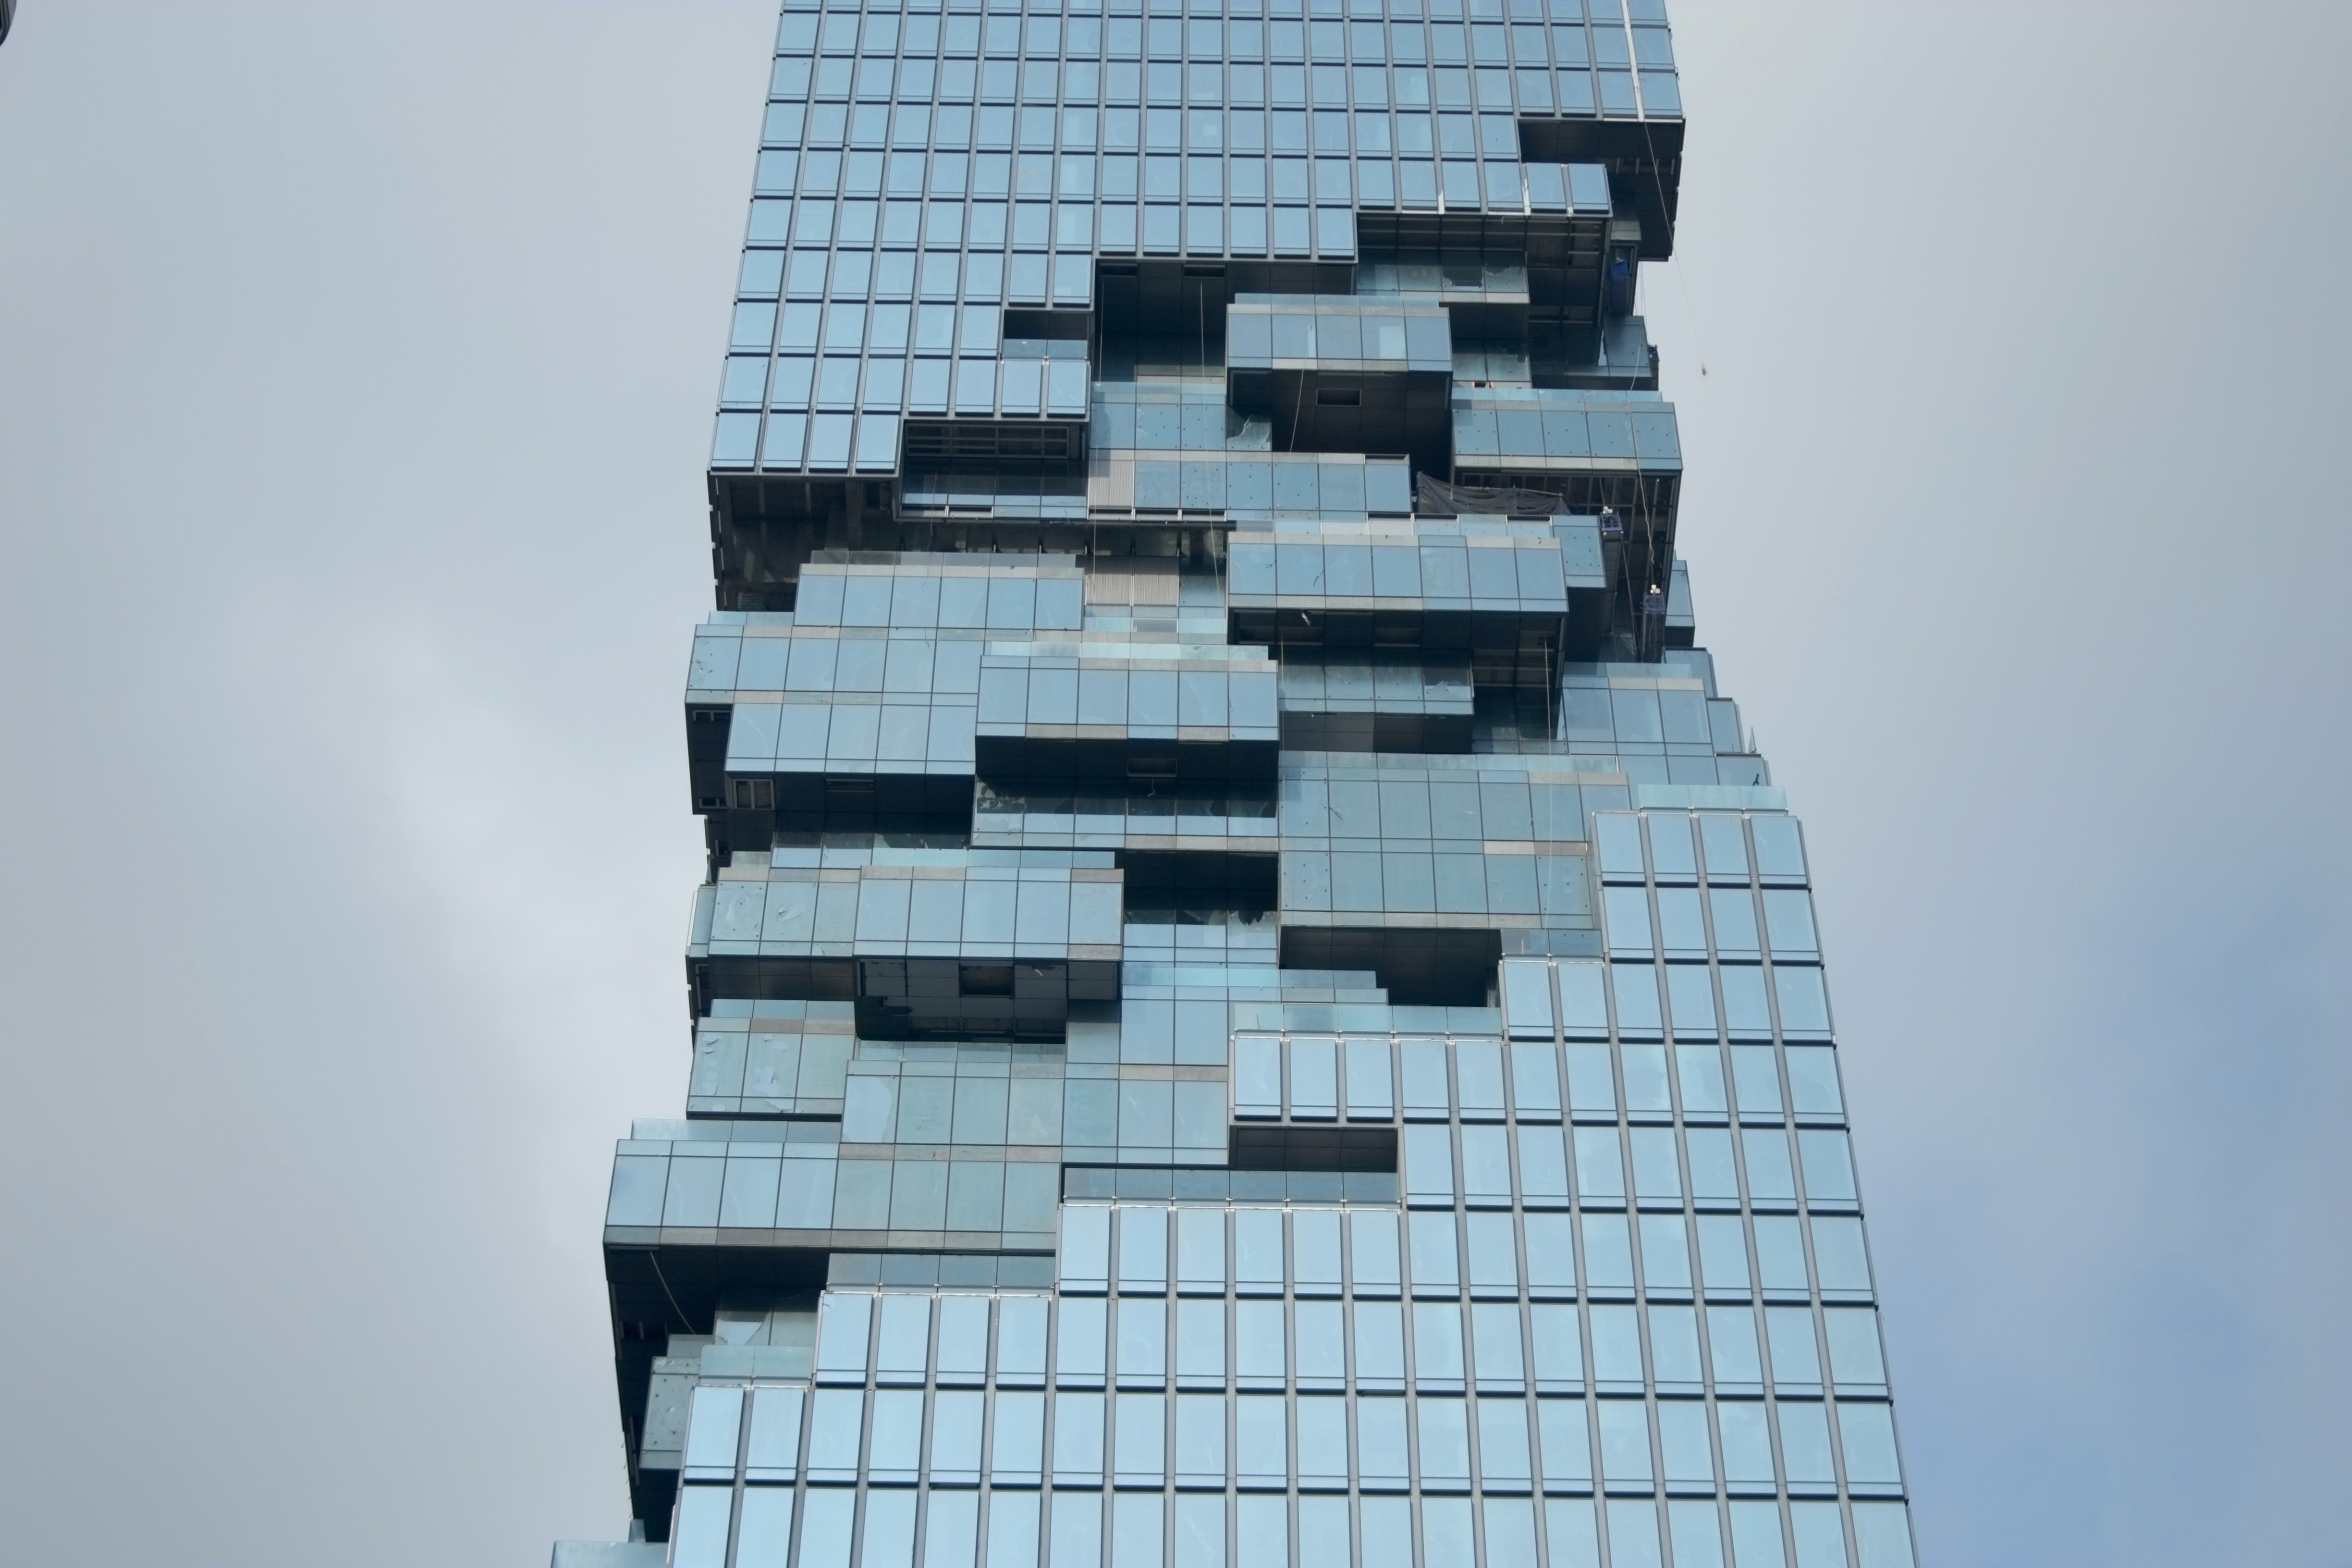
architecture, structure, sky, building, skyscraper, construction, tower, landmark, facade, industrial, blue, industry, business, residential, modern, tower block, worker, art, design, site, finish, building site, building construction